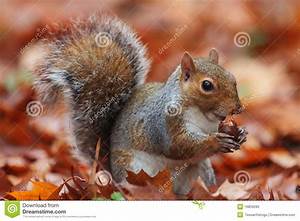
Label: squirrel